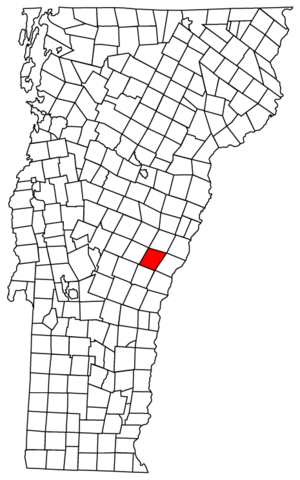
La ville de Sharon est située dans le comté de Windsor, dans le Vermont, aux États-Unis. Lors du recensement de 2000, elle comptait 1 411 habitants.